Giuseppe Rizzo (priest)

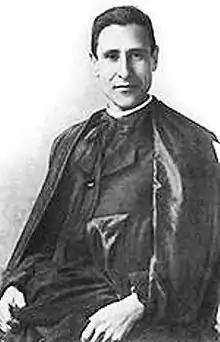
Giuseppe Rizzo

Don Giuseppe Rizzo (22 December 1863 in Alcamo – 17 April 1912 in Alcamo) was an Italian Catholic priest, politician and journalist.